Climate of Nigeria

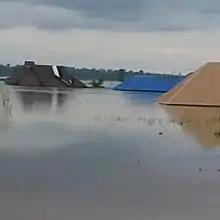
Houses submerged in Makurdi, Nigeria due to the flooding

Tropical monsoon climate can be found in south southern part of the nation. This climate generally has an estimated average annual rainfall of 2000mm which varies for both the coastal areas and the inland regions. During the dry season, regions with this climate have a monthly mean temperature ranging from during nighttime to at daytime. Port Harcourt, Delta and Bayelsa are examples of regions experiencing Tropical monsoon. The Am climate is found in the northern regions of Nigeria. It is characterized by a shorter wet season and a longer dry season compared to the Aw climate. The average annual rainfall ranges from 600 to 1,200 mm. The wet season usually lasts from May to September, while the dry season extends from October to April.